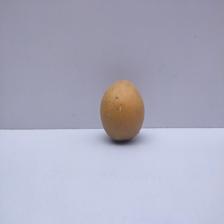
Size: Medium